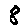
Label: 8